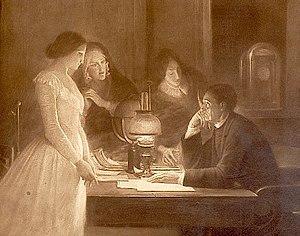
Auguste Comte et ses trois anges: Clotilde de Vaux, Rosalie Boyer, Sophie Bliaux
La Société positiviste est un club politique créé par le philosophe et mathématicien Auguste Comte le 8 mars 1848. L'œuvre de diffusion des idées positivistes entreprise par la société fut poursuivie par les disciples de Comte après sa mort jusqu'à l'entre-deux guerres, période où le mouvement positiviste post-comtien périclite.